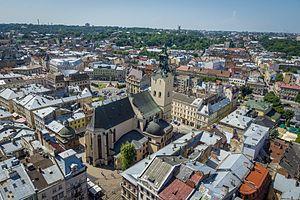
Lviv — en ukrainien : Львів, L'viv, en polonais : Lwów ; en russe : Львов, Lvov ; en allemand : Lemberg ; en italien : Leopoli ; en latin : Leopolis ; en hongrois : Illyvó — ; en français : Léopol, Lwów, Lvov puis plus récemment Lviv, est la plus grande ville de la partie occidentale de l'Ukraine, la capitale administrative de l'oblast de Lviv et le centre historique de la Galicie, province anciennement polonaise puis autrichienne après les partages de la Pologne, chef-lieu de la voïvodie de Lwów au sein de la Deuxième République polonaise jusqu'en 1939.
La vieille ville de Lviv est le centre historique de Lviv, capitale historique de la Galicie et plus grande ville de l'Ukraine Occidentale. L'ensemble architectural de la vieille ville est inscrit sur la liste du patrimoine mondial de l'UNESCO depuis 1998.